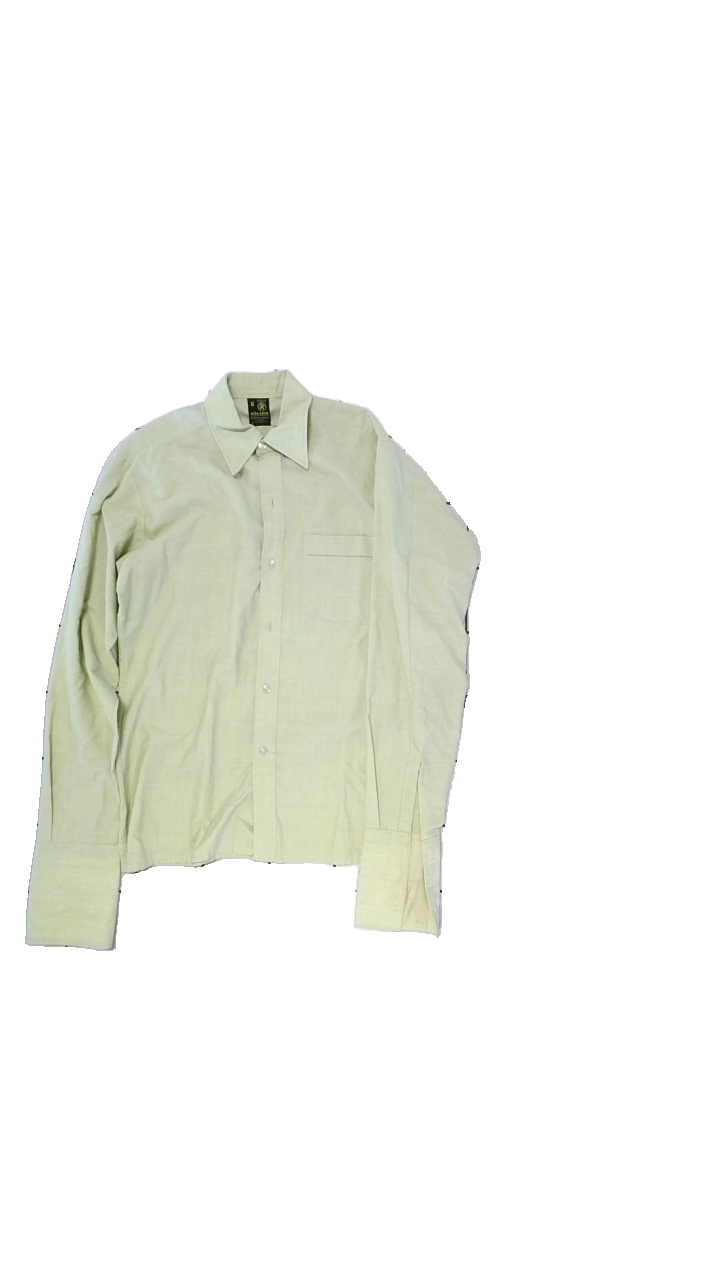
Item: Shirt (Men)
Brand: Gulins
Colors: Green
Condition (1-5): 5
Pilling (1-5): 5
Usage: Reuse
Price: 100-150